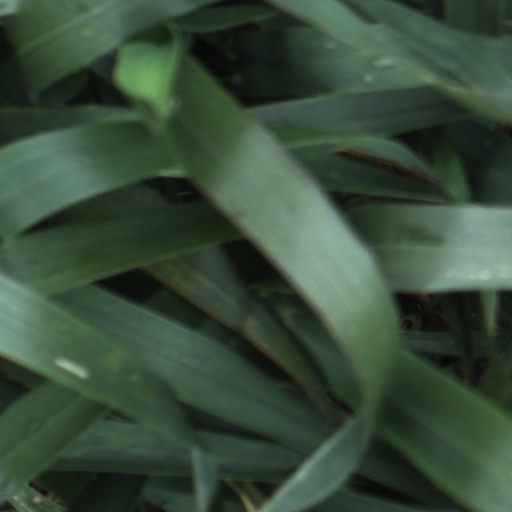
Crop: wheat